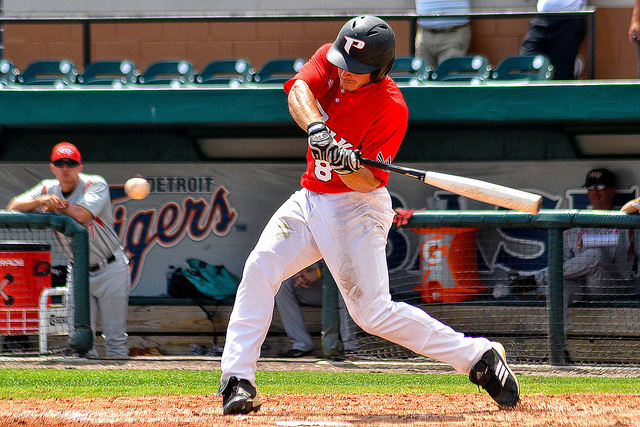
cầu thủ đánh bóng đang vung gậy bóng chày về phía bóng